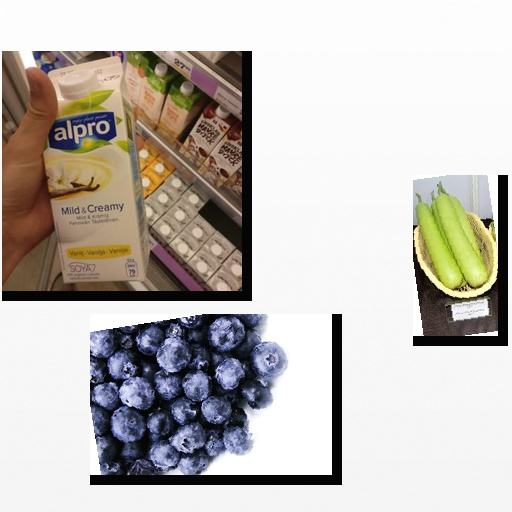
Food items: vanilla_soyghurt, blueberry, bottle_gourd